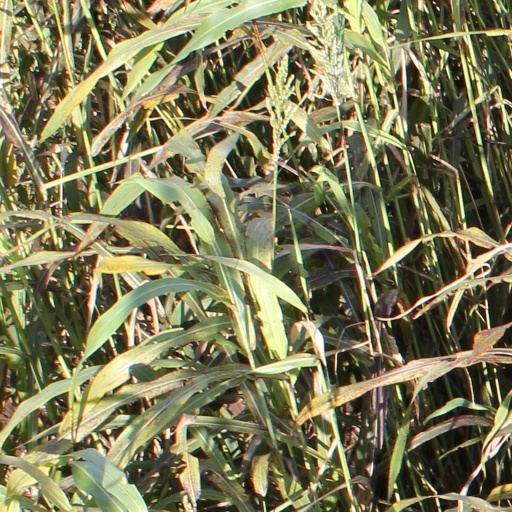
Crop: sorghum